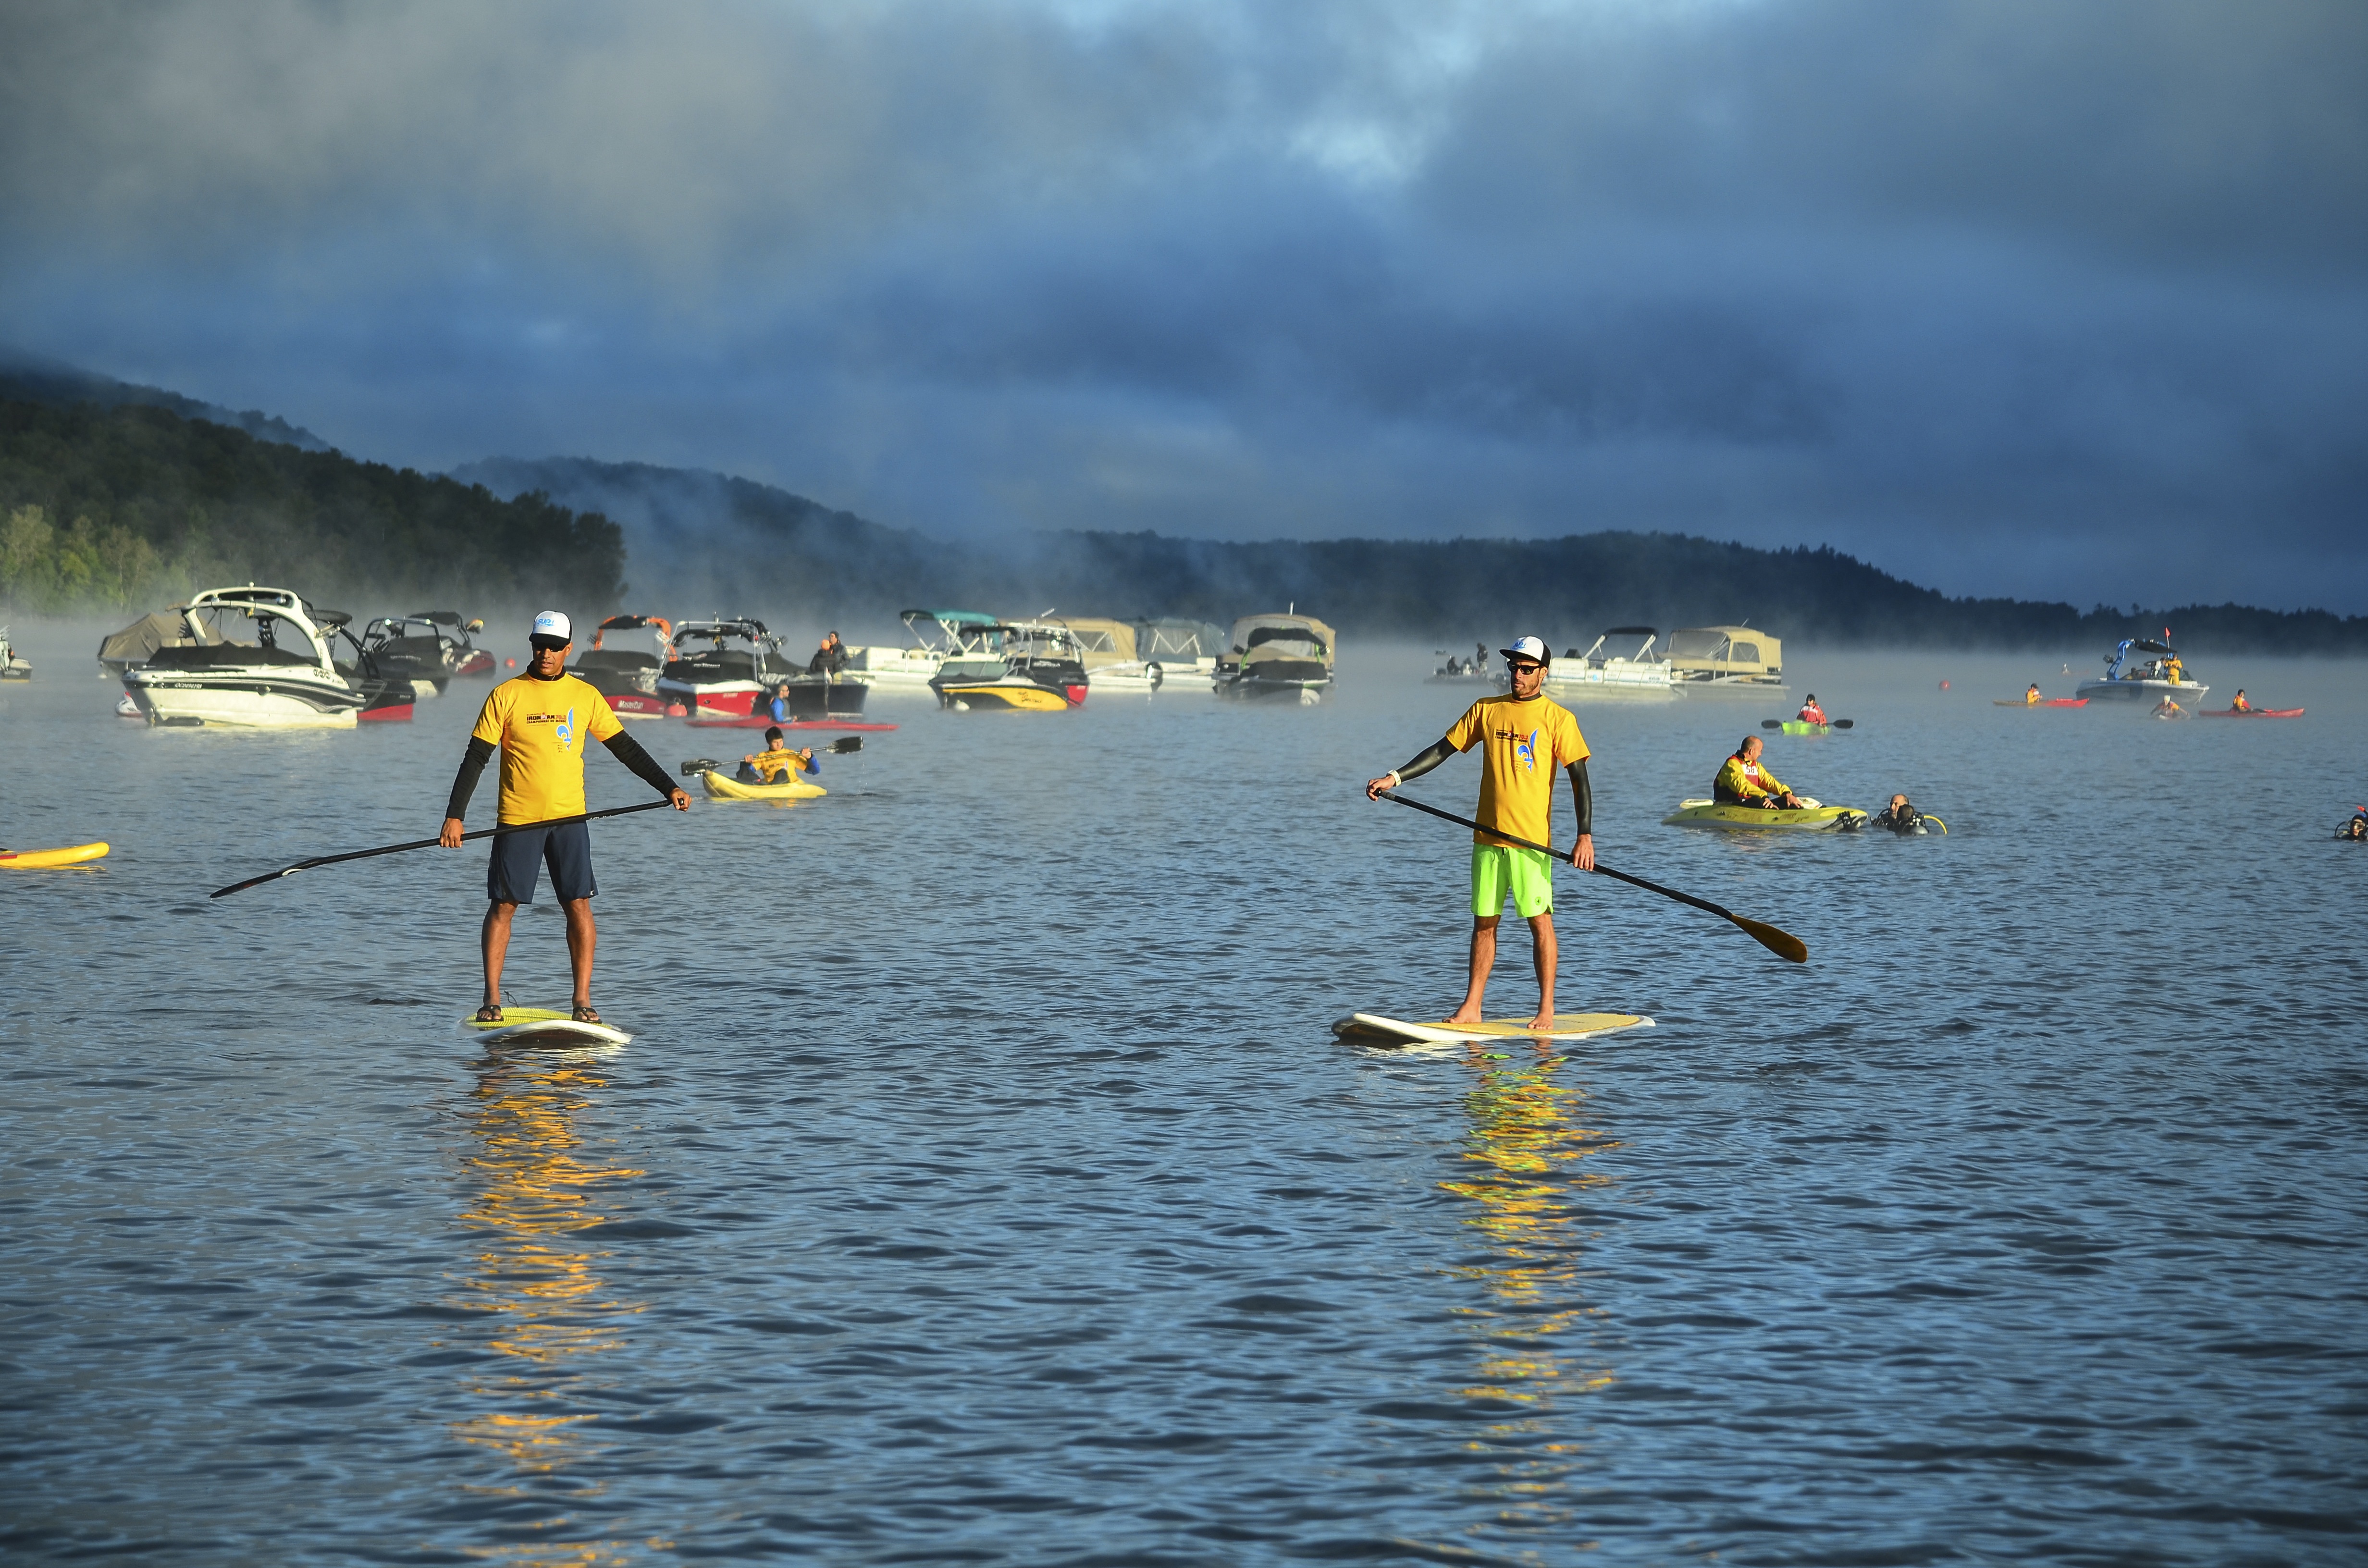
sea, water, sport, boat, paddle, vehicle, extreme sport, kayak, sports equipment, sports, boating, kayaking, watercraft, triathlon, water sport, sea kayak